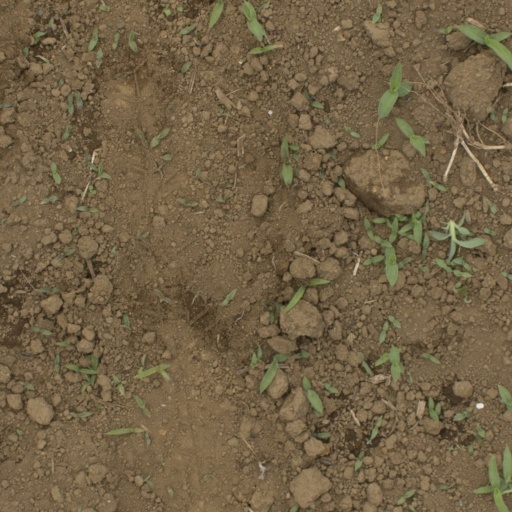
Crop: Jerusalem artichoke